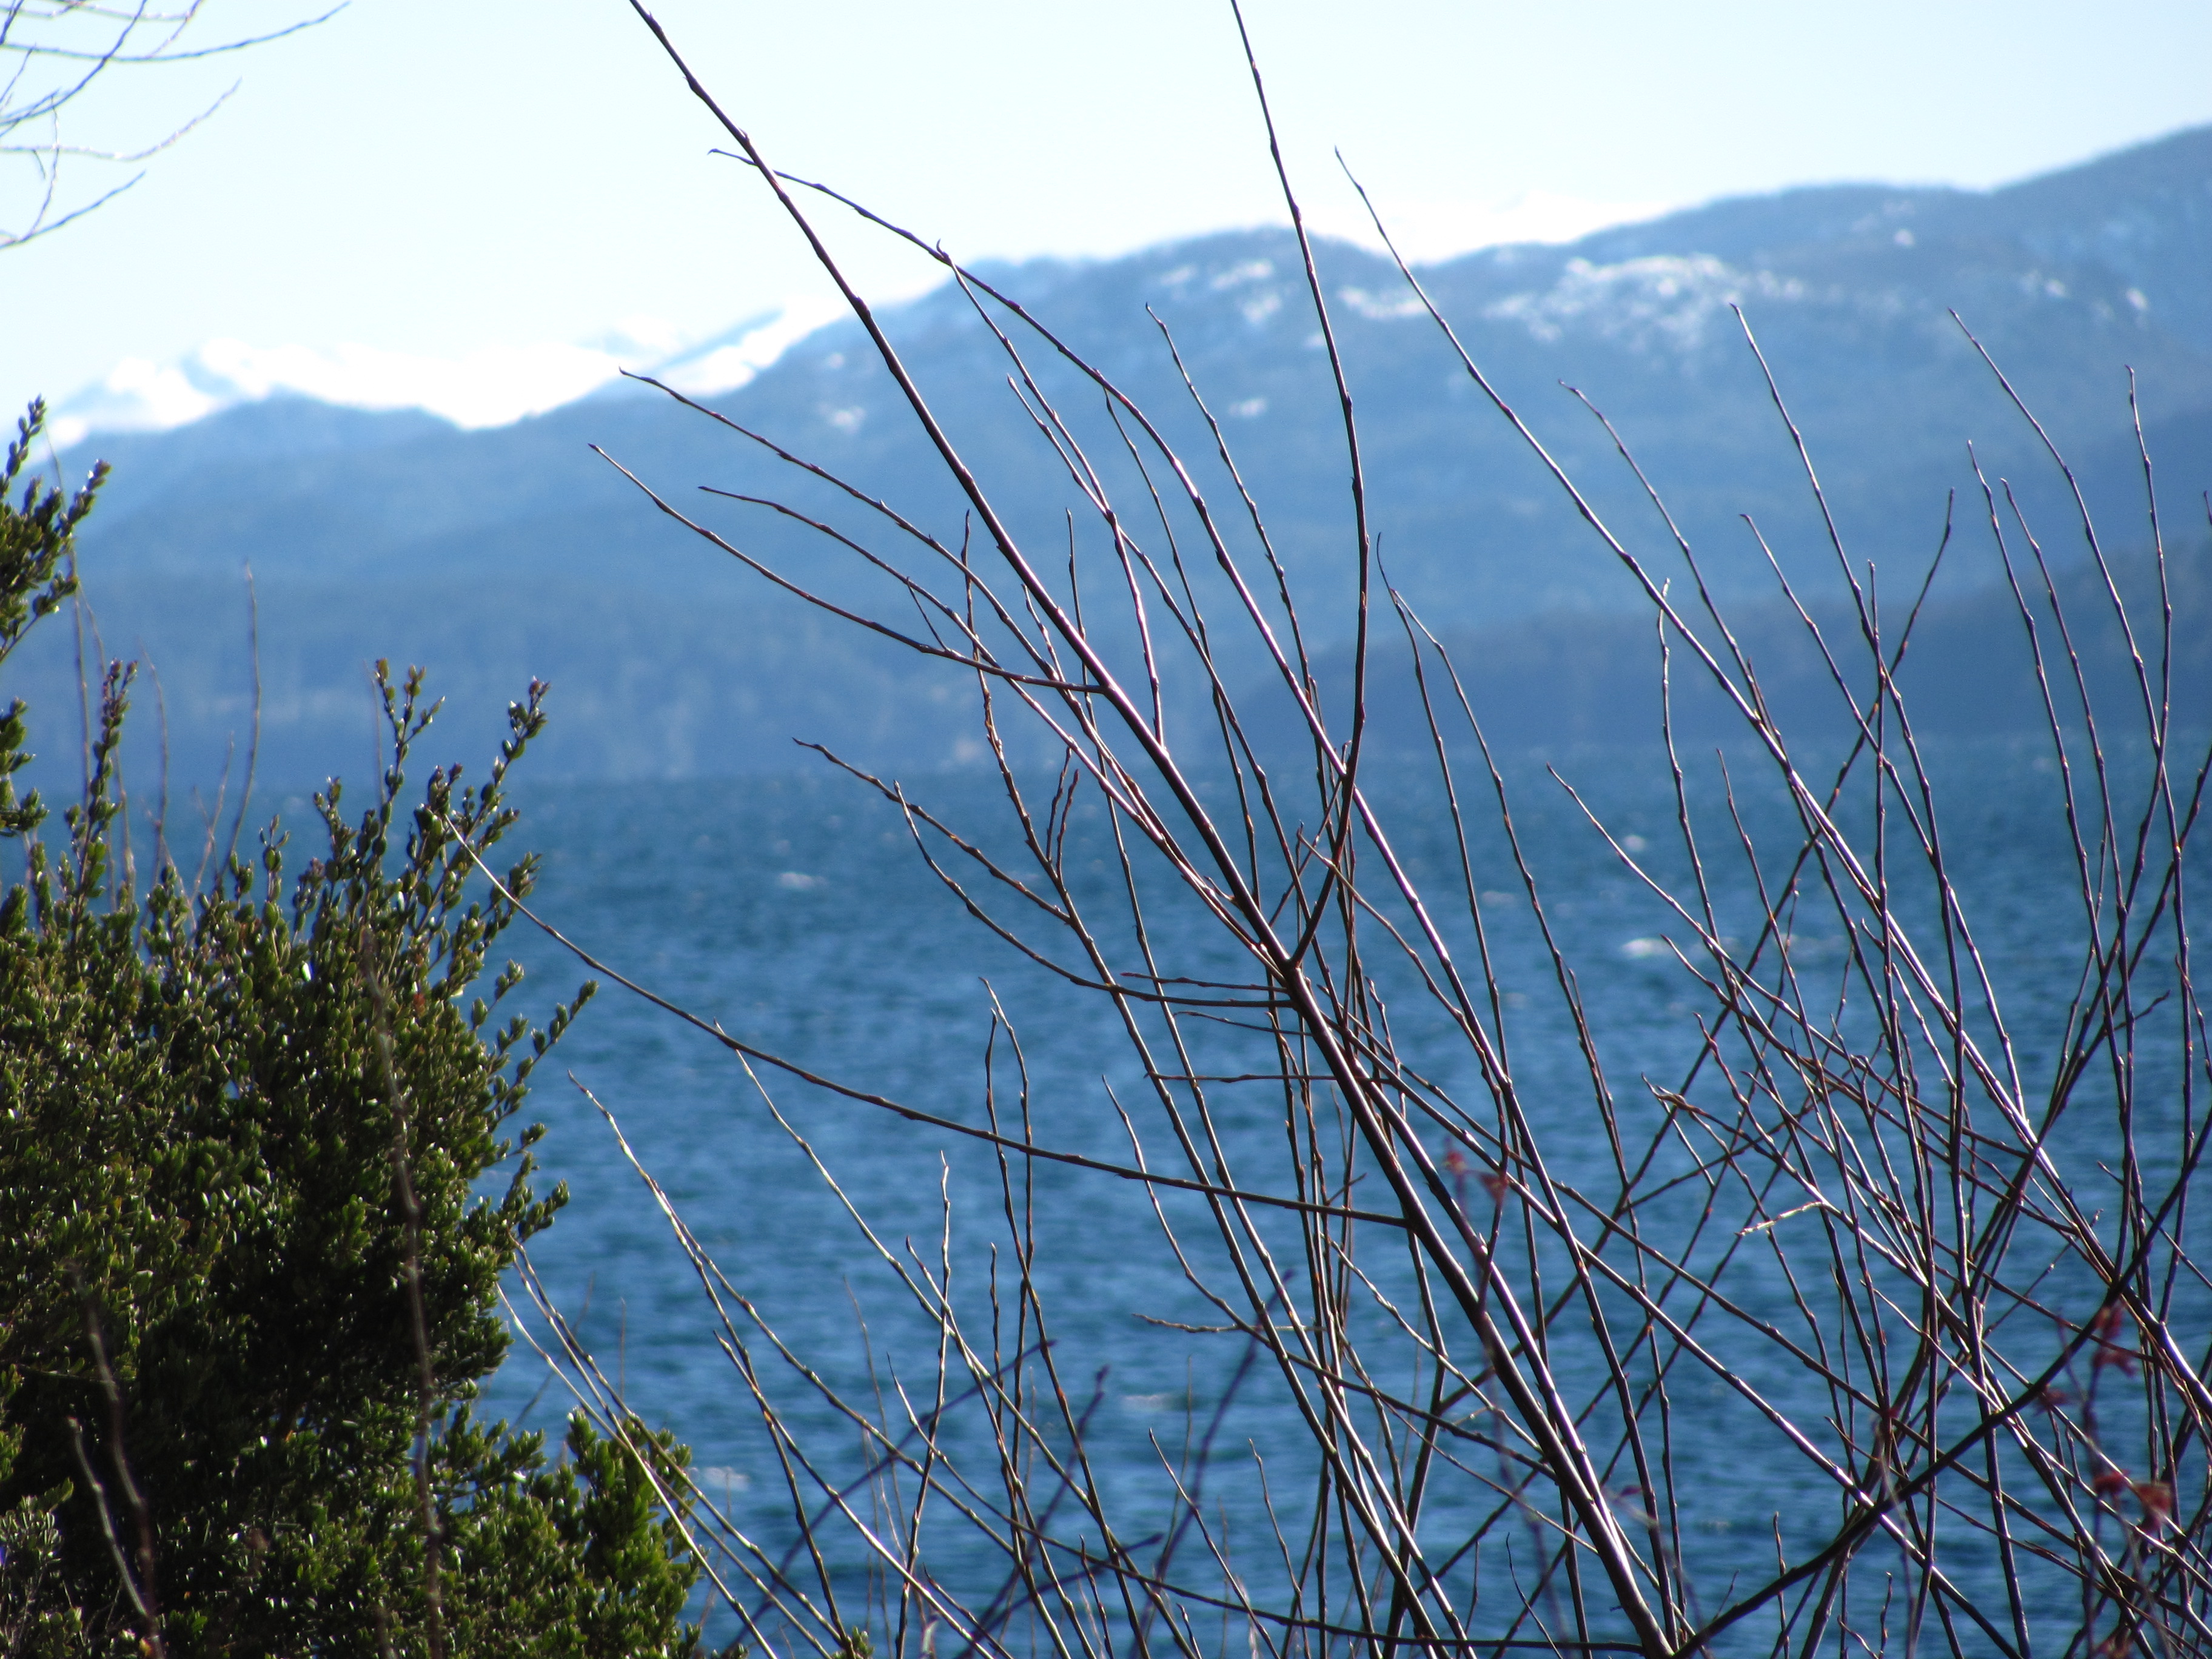
mountains, lake, snow, nature, landscape, sky, mountain, azure, water, twig, natural landscape, vegetation, slope, electricity, wood, overhead power line, mountainous landforms, electric blue, forest, grass, winter, mountain range, hill, public utility, tree, wilderness, cloud, wire, massif, electrical supply, temperate broadleaf and mixed forest, plant stem, tropical and subtropical coniferous forests, valley, reflection